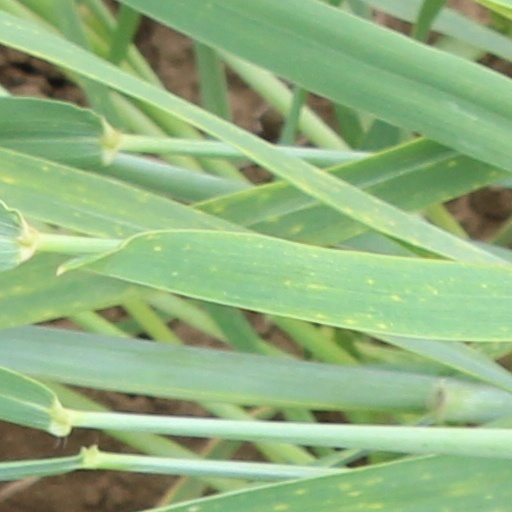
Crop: wheat